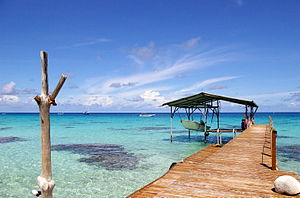
Polynesien
Fransk Polynesien
Polynesien er en stor gruppe af over 1.000 øer i det centrale og sydlige Stillehav. Geografisk danner Polynesien en trekantet form, hvor de tre spidser af trekanten er ved henholdsvis Hawaii, New Zealand og Påskeøen. Af andre væsentlige øgrupper kan nævnes Samoa, Tonga og Fransk Polynesien.